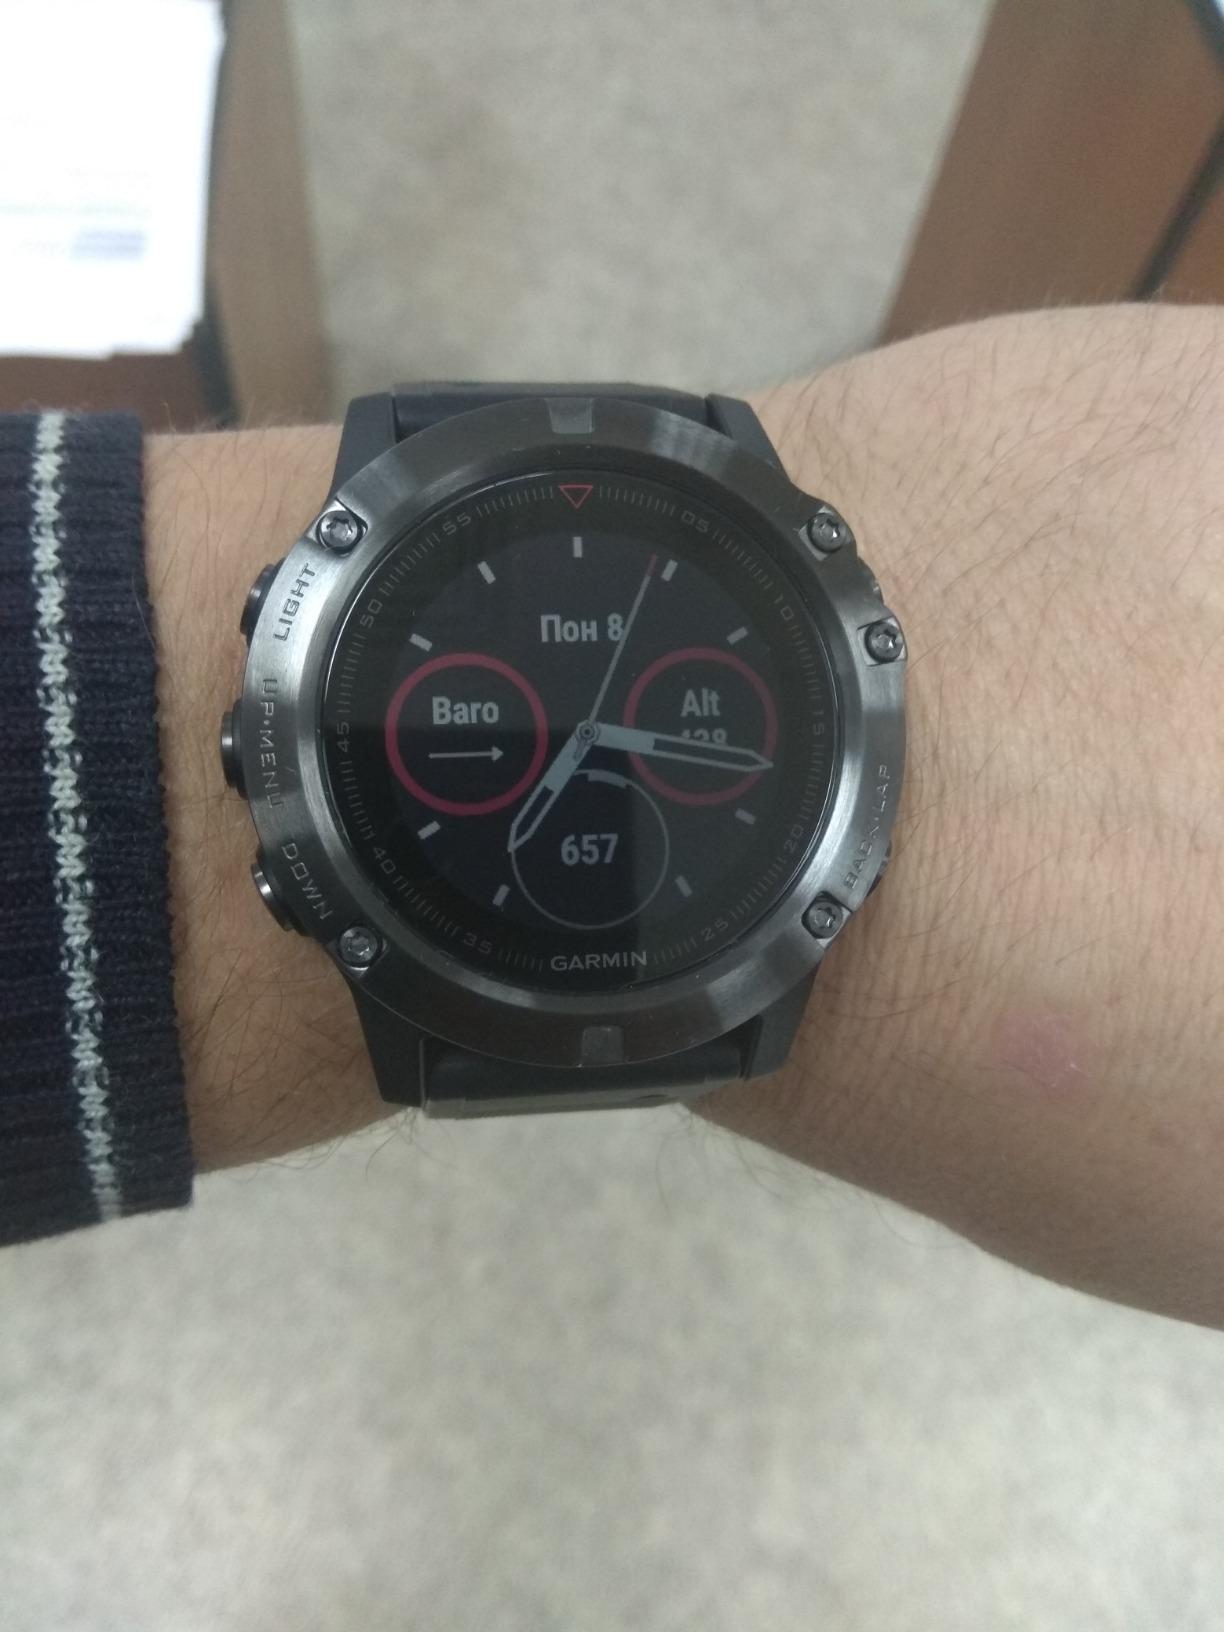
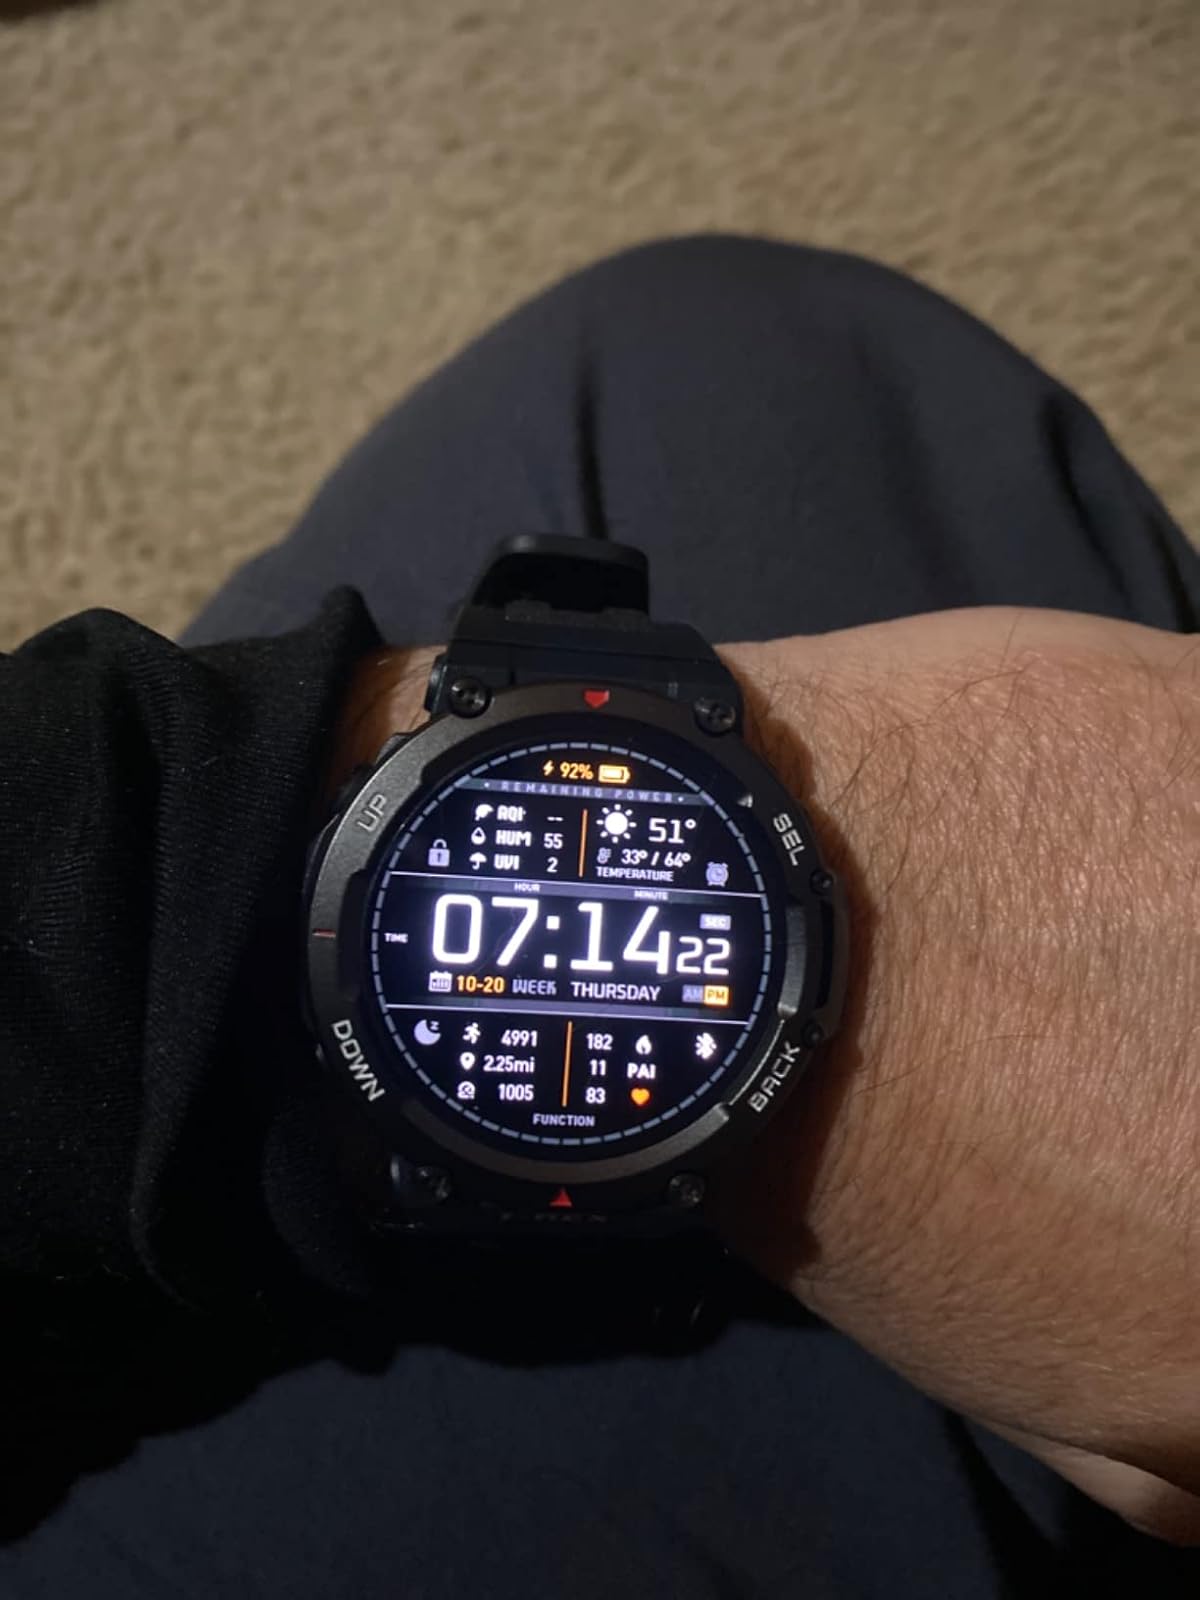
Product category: smartwatch
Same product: no